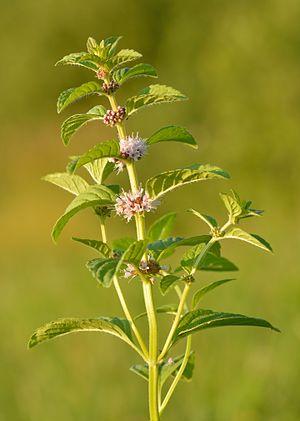
Cette liste de Tracheophyta de Bosnie-Herzégovine, ainsi que d’espèces introduites est un aperçu incomplet d’espèces de mousses, de fougères, de gymnospermes et d’angiospermes citées dans la littérature disponible en langues bosniaque, croate, serbe et serbo-croate. Cet aperçu n’inclue pas des espèces cultivées ni celles occasionnellement introduites.